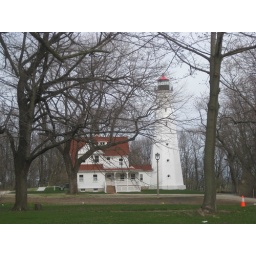
Light house on the lake in Milwaukee